Normandie Hotel

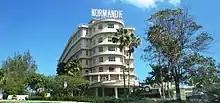
The hotel in 2016

Designers and artists from Puerto Rico, Dominican Republic, France, and Spain all contributed to the hotel's overall construction. When it opened on October 10, 1942, it became an instant sensation among the island's social elite. Completed at a cost of more than US$2,000,000, the hotel catered to many major Hollywood and Latin American film stars such as Cantinflas, Libertad Lamarque and Jorge Negrete. The hotel also served as a performing arts venue for many of Puerto Rico's top entertainers, such as Ruth Fernández, Myrta Silva, Sylvia Rexach, and Carmen Delia Dipini.